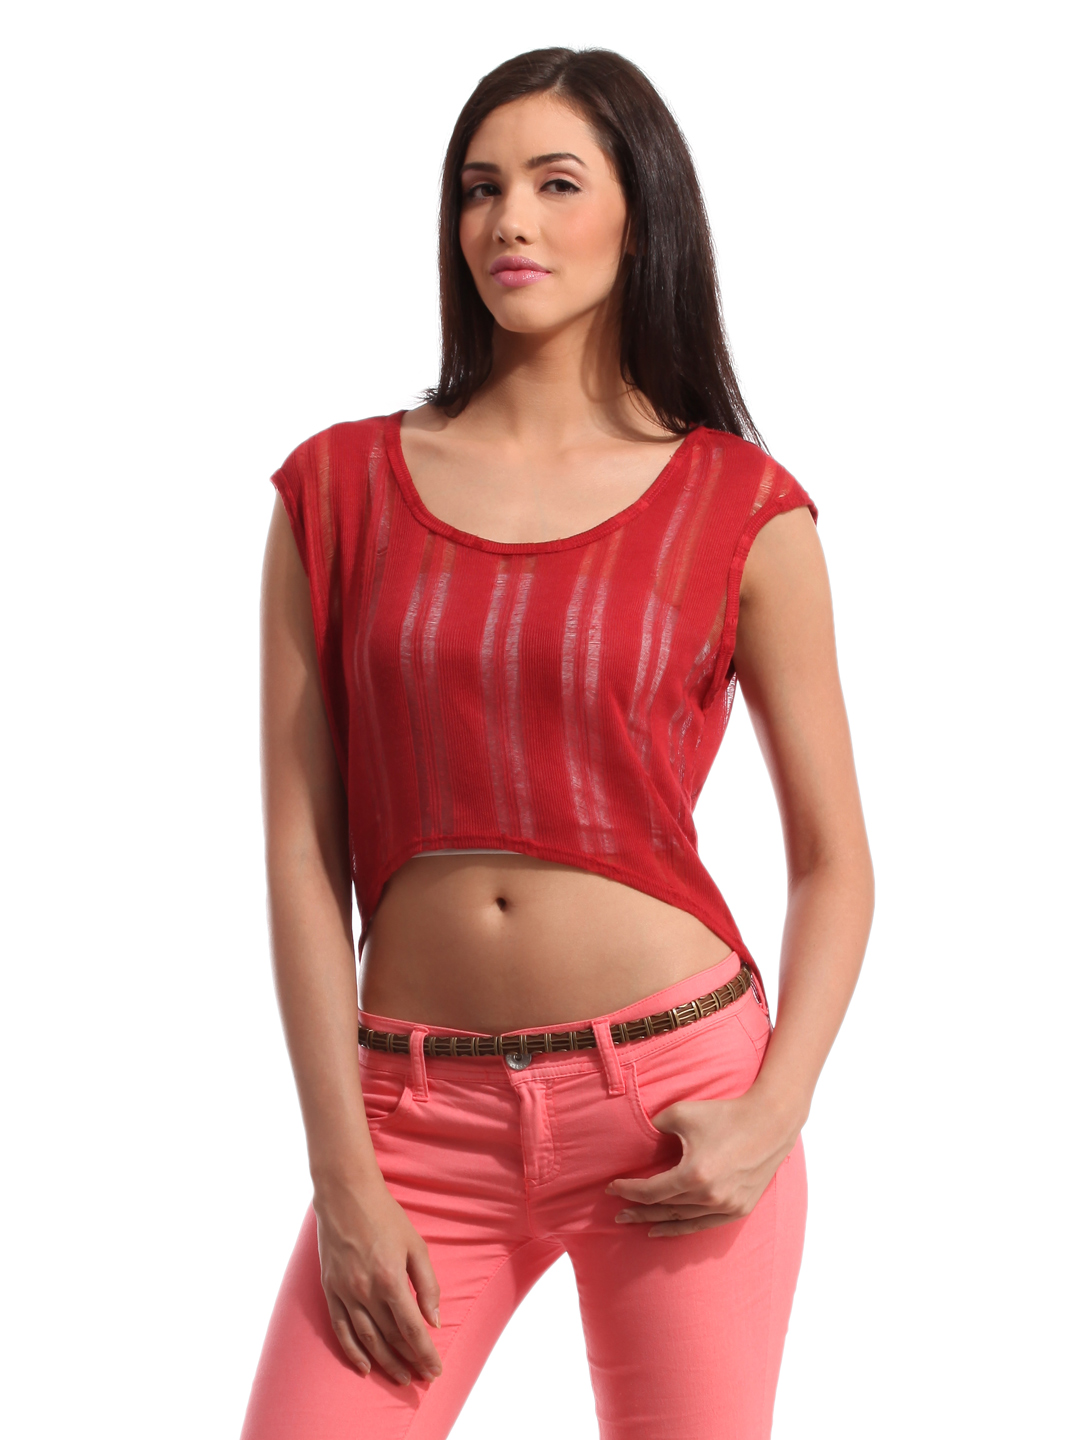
Tonga Women Red Top
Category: Apparel / Topwear / Tops
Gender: Women
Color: Red
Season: Summer 2012
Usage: Casual